The Day They Robbed the Bank of England

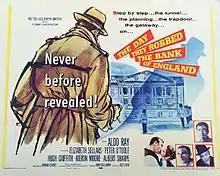
Poster

The Day They Robbed the Bank of England is a 1960 British crime film directed by John Guillermin and starring Aldo Ray, Elizabeth Sellars and Peter O'Toole. It was written by Howard Clewes and Richard Maibaum and based upon the 1959 novel of the same title by John Brophy.